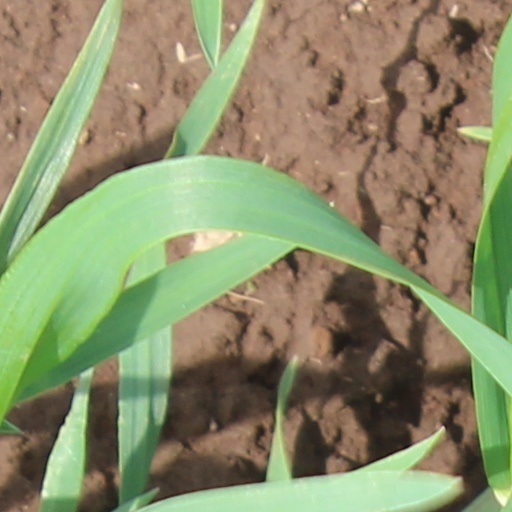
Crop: wheat